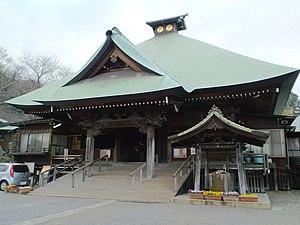
Le Bandō Sanjūsankasho désigne une succession des trente-trois temples bouddhistes dans l'est du Japon dédiés à la déesse Kannon. Bandō est l'ancien nom de ce qui est à présent la région de Kantō, nom utilisé en la circonstance parce que les temples sont tous situés dans les préfectures de Kanagawa, Saitama, Tokyo, Gunma, Ibaraki, Tochigi et Chiba. Comme c'est le cas avec tous ces circuits, chaque site a un rang et les pèlerins croient que la visite de tous les temples dans un ordre déterminé est un acte de grand mérite religieux.